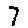
Label: 7